Chinese Voice

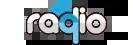
This is the logo of Chinese Radio FM 104.2.

Chinese Radio FM 104.2 (also known as Radio 9) is an English-language and Chinese-language radio station, broadcasting in Auckland, New Zealand on 104.2. It previously broadcast on Sky TV channel 313. Chinese Radio FM 102.2 was launched on 5 March 2010. It is a joint venture between Chinese Voice and China Radio International, the People's Republic of China (PRC) state-owned international radio broadcaster, the station broadcasts programmes from China Radio International. These programmes follow the Chinese Communist Party's stance on political issues such as the Political status of Taiwan and the status of the Dalai Lama.